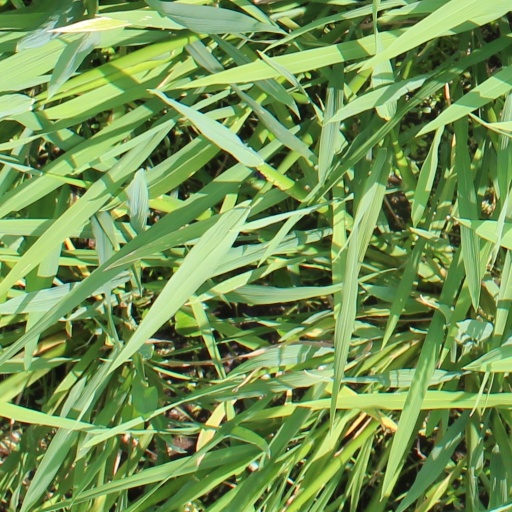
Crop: rice